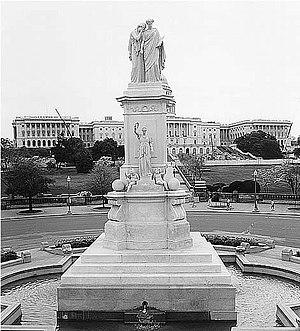
La ville de Washington compte de nombreuses sculptures en plein air. La Smithsonian Institution en compte près de 900 dans son inventaire. En plus des plus célèbres monuments et mémoriaux de la capitale, de nombreuses personnalités reconnues comme des héros nationaux ont été honorées, à titre posthume, une statue les représentant dans un parc ou une place publique. Certains de ces personnages de l'histoire américaine sont représentés plusieurs fois dans la capitale. Abraham Lincoln, par exemple, est représenté par au moins trois sculptures, dont celles au Lincoln Memorial, au Lincoln Park, et à l'ancienne Cour supérieure du district de Columbia. Plusieurs personnalités internationales, telles Mohandas Karamchand Gandhi, ont également été immortalisées par des statues. D'autres figures humaines ne font référence à aucun personnage historique telle par exemple la statue de la Liberté qui ne doit pas être confondue avec la statue de la Liberté à New York, statue allégorique de 19 ½ pieds de haut qui repose au sommet du dôme du Capitole.